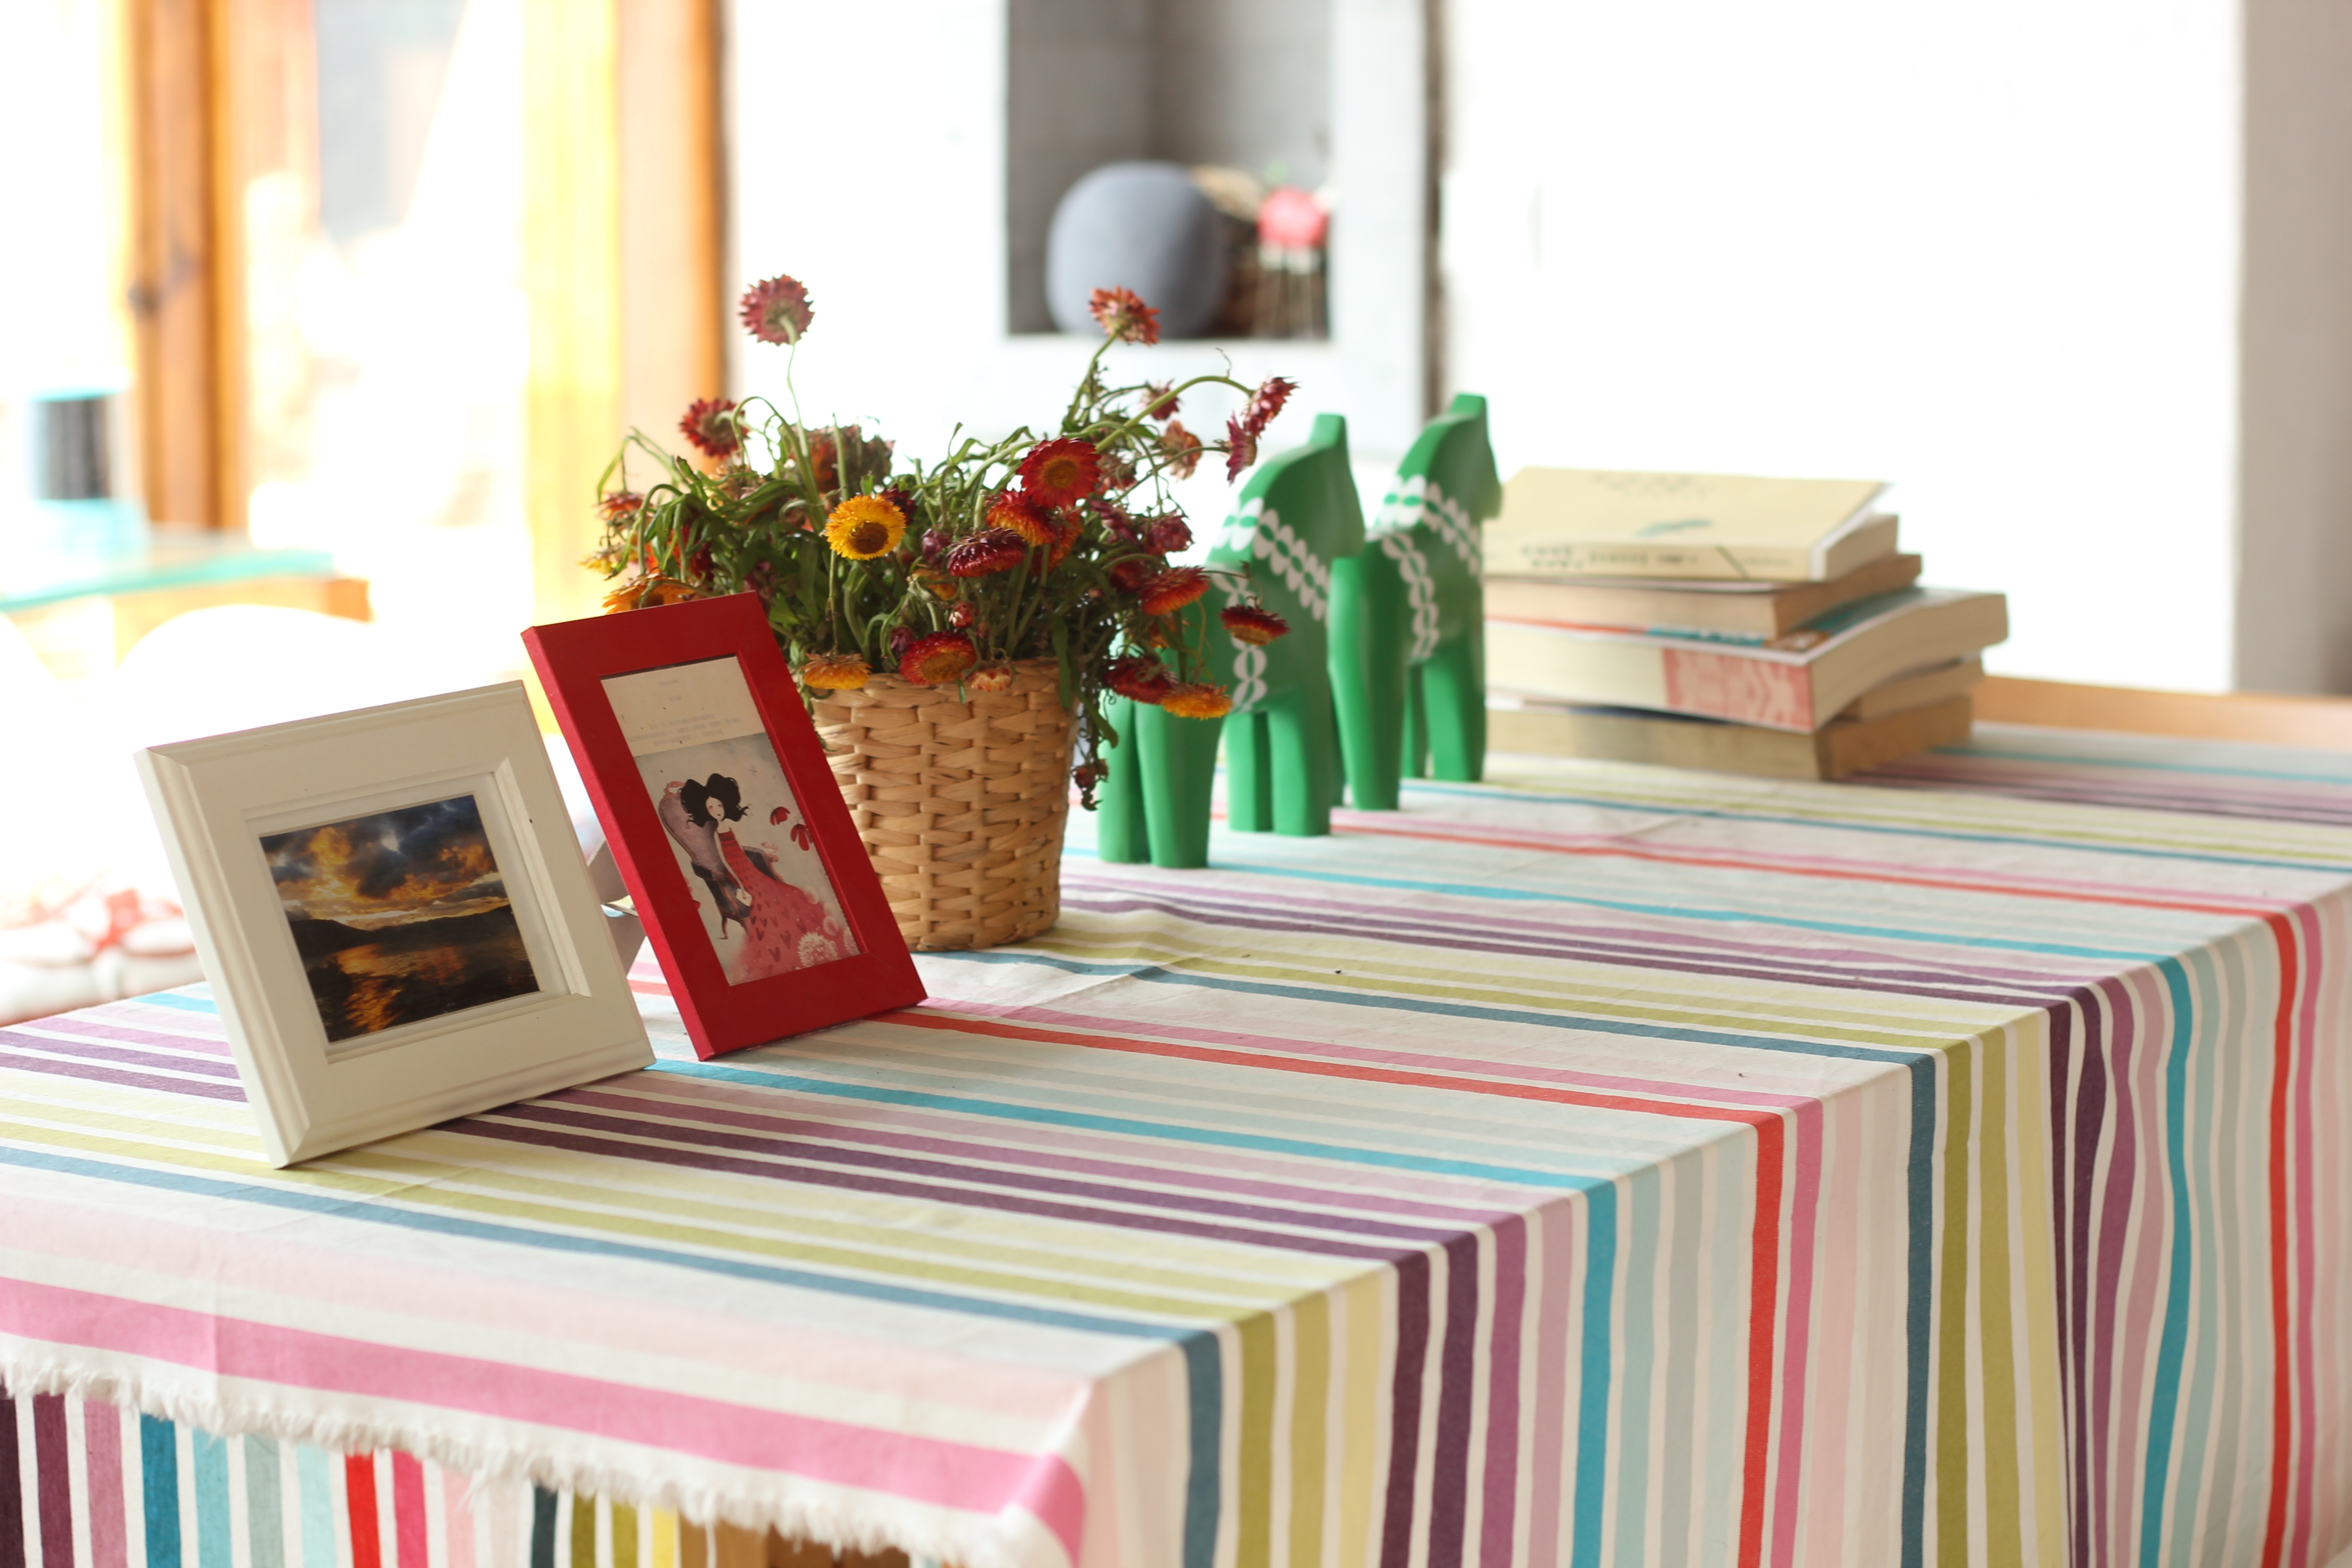
flower, decoration, living room, furniture, room, still life, material, tablecloth, textile, design, books, gallery, tables, bed sheet, picture frames